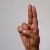
The image shows a hand gesture representing the letter 'U' in Indian Sign Language.